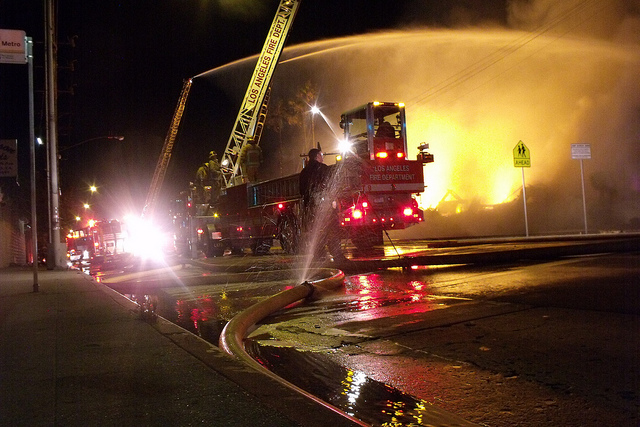
A fire hose spurts water near a parked fire truck.

Hook and ladder fire truck at the scene of a night time fire.